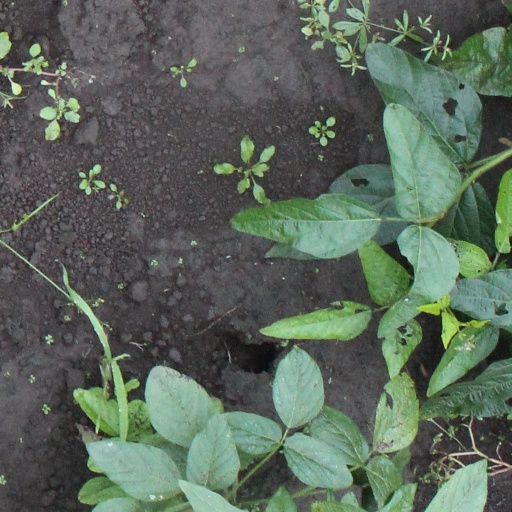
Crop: soybean